Tenterfield Oration

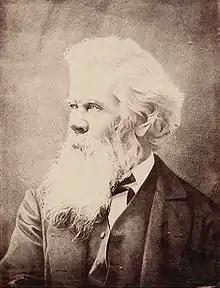
Sir Henry Parkes

The Tenterfield Oration was a speech delivered by Sir Henry Parkes, Premier of the Colony of New South Wales, at the Tenterfield School of Arts in Tenterfield, New South Wales, Australia, on 24 October 1889.